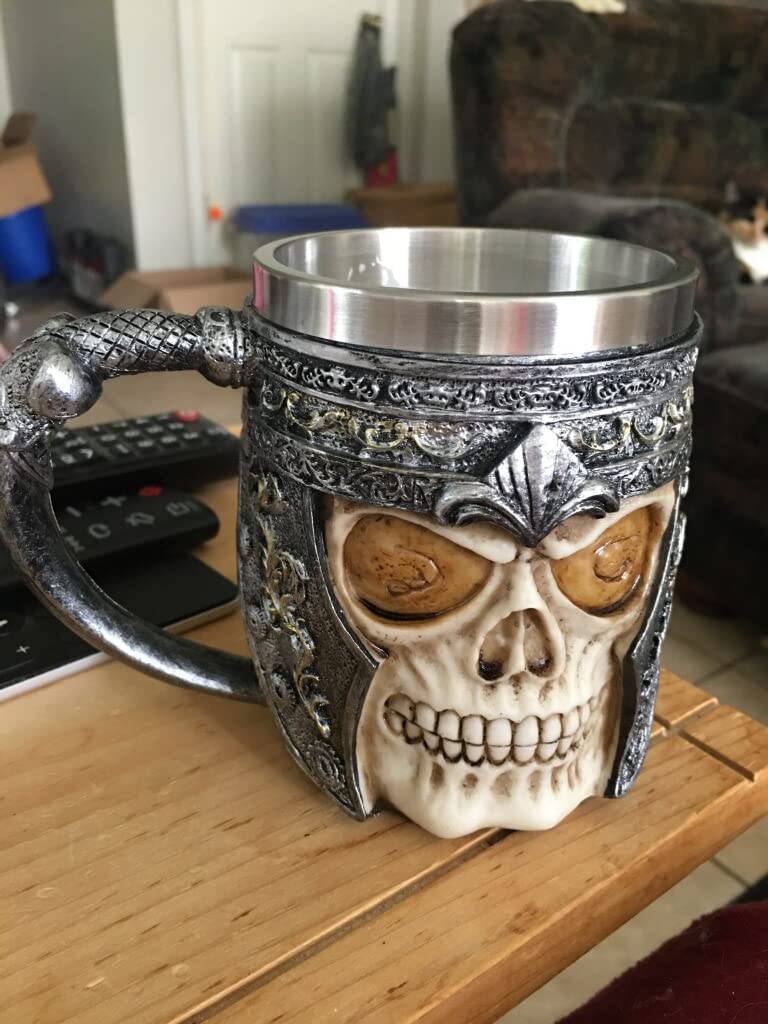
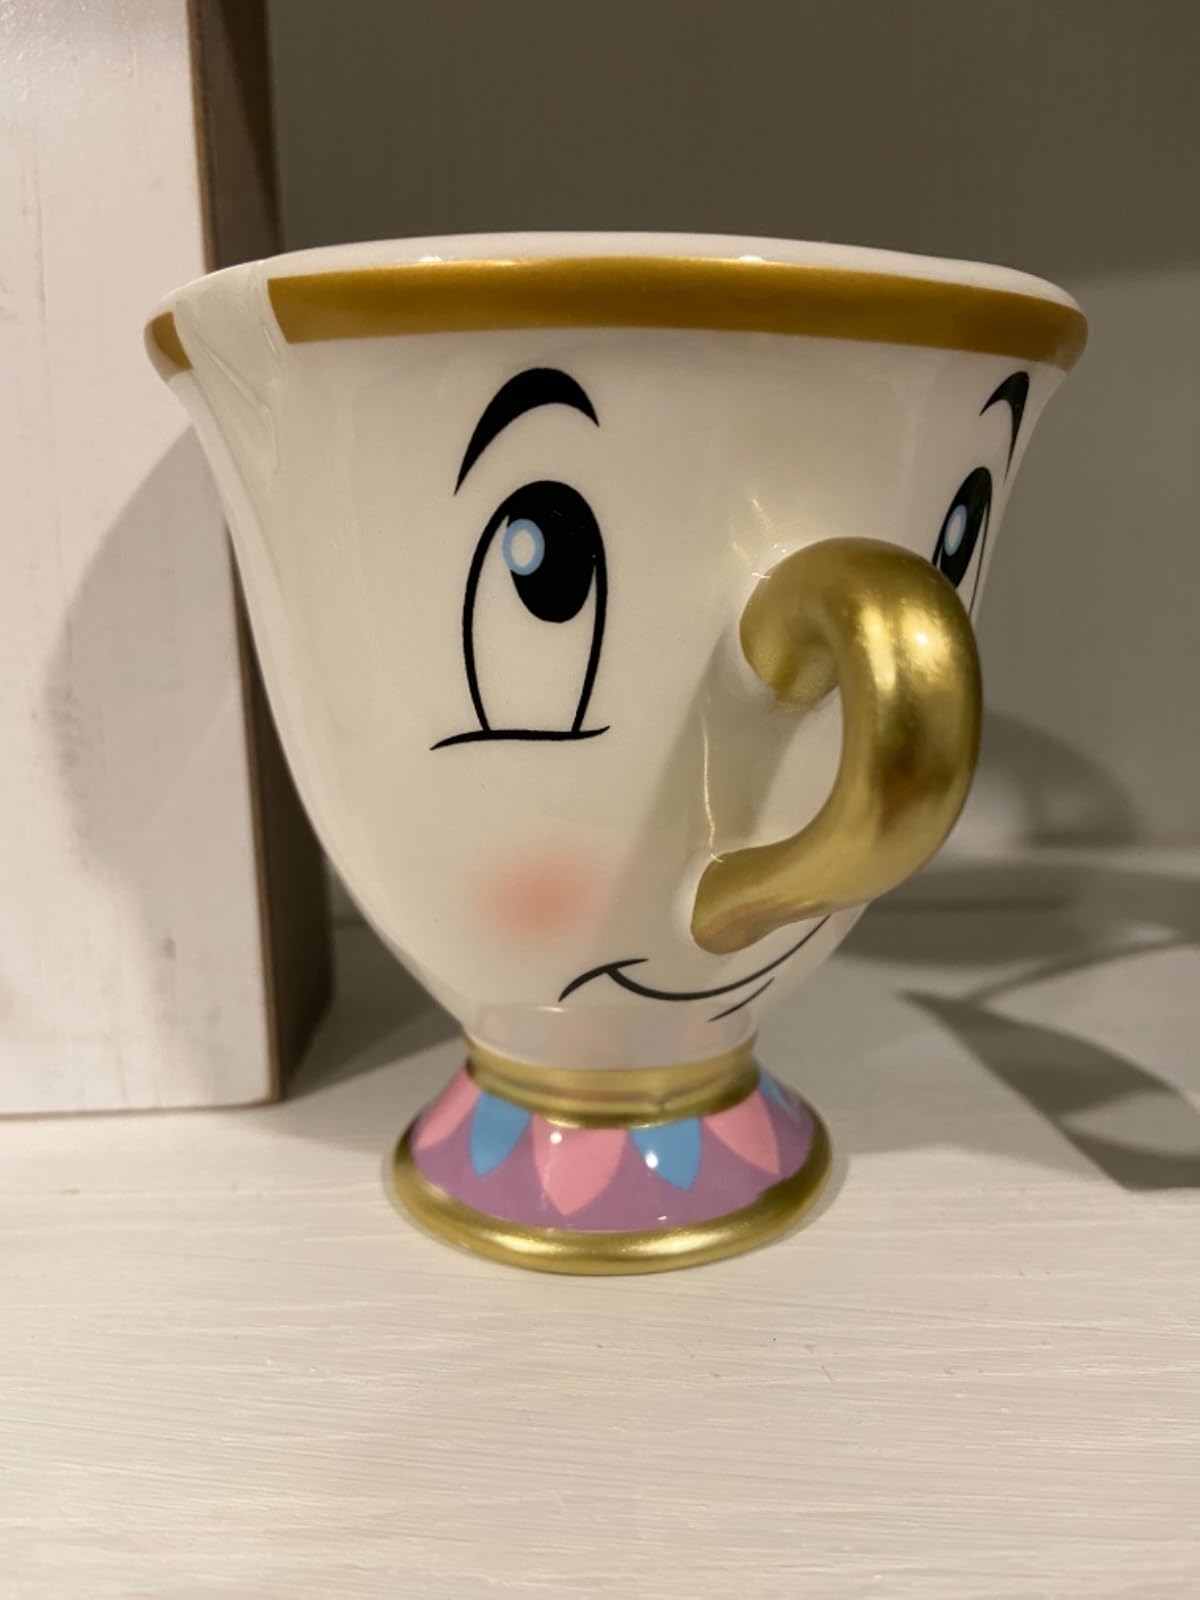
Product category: items_mug
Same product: no